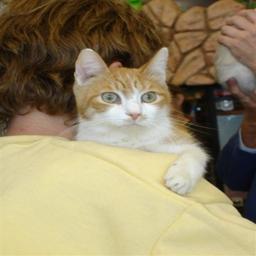
Animal: cats